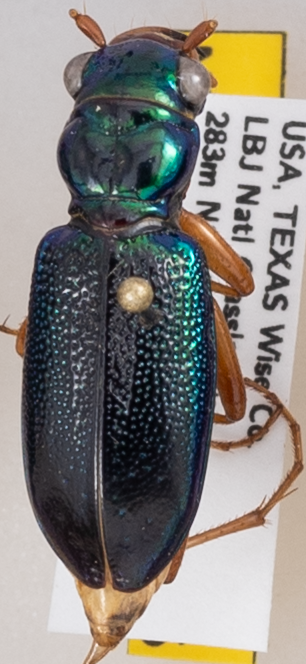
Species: Tetracha virginica
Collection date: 2019-07-31
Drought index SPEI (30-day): -0.33
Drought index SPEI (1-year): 1.69
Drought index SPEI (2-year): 0.662